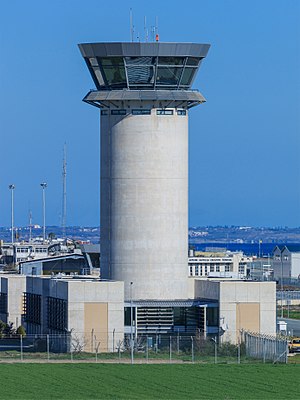
Larnaca Internationale Lufthavn / Galleri
Larnaca Internationale Lufthavn er en international lufthavn i Cypern. Den er beliggende fem kilometer sydvest for centrum af landets tredje største by Larnaca, på øens østkyst. Det er øens største og travleste, foran den anden store internationale lufthavn, Paphos Lufthavn.